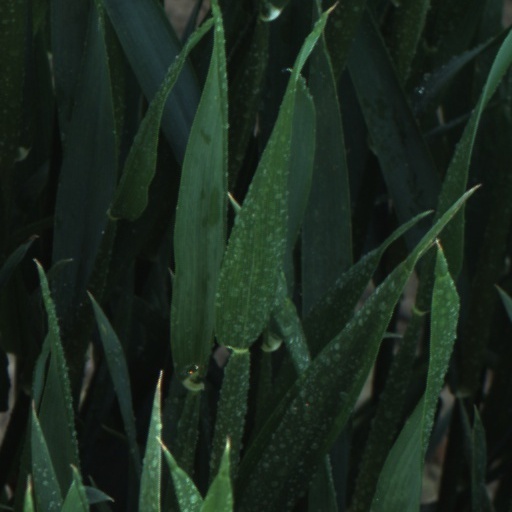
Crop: wheat